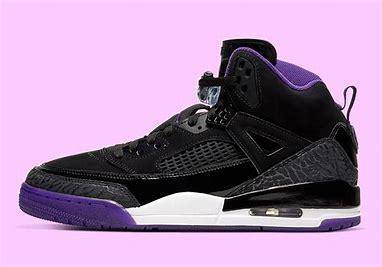
Brand: Jordan
Model: Spizike